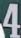
Number: 4